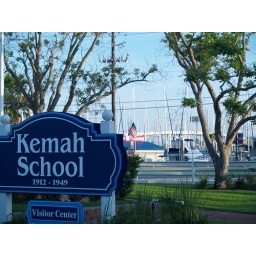
Kemah school sign w/kemah bridge in the background